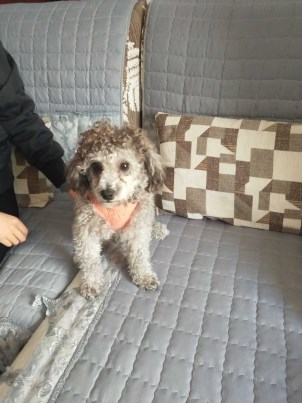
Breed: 7449-n000128-teddy